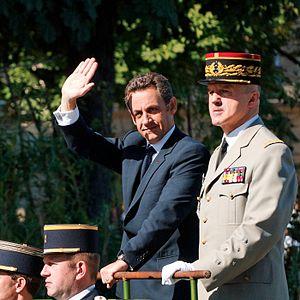
Nicolas Sarkozy et le général Jean-Louis Georgelin, chef d'état-major des armées, passent en revue les troupes lors du défilé du 14 juillet 2008 sur les Champs-Élysées, Paris.
La présidence de Nicolas Sarkozy commence le 16 mai 2007 lors de la cérémonie de passation des pouvoirs au palais de l'Élysée entre le président sortant Jacques Chirac et son successeur Nicolas Sarkozy. Le mandat se termine le 15 mai 2012, lors de la passation des pouvoirs avec François Hollande.
Nicolas Sarközy de Nagy-Bocsa, dit Nicolas Sarkozy, né le 28 janvier 1955 à Paris, est un homme d'État français. Il est président de la République française du 16 mai 2007 au 15 mai 2012.
L'opération Harmattan est la contribution française à l'intervention militaire de 2011 en Libye dans le cadre de la guerre civile libyenne. Elle a commencé le 19 mars 2011 et s'est terminée le 31 octobre 2011.